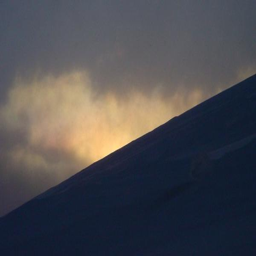
swirling snow around a city